Señorita Panamá 1996

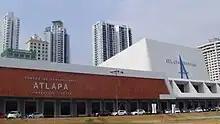
Atlapa, venue of Señorita Panamá 1996

Señorita Panamá 1996, the 14th Señorita Panamá pageant and 31st celebration of the Miss Panamá contest, was held in Teatro Anayansi Centro de Convenciones Atlapa, Panama City, Panama, September 1996, after weeks of events. The winner of the pageant was Lía Borrero.